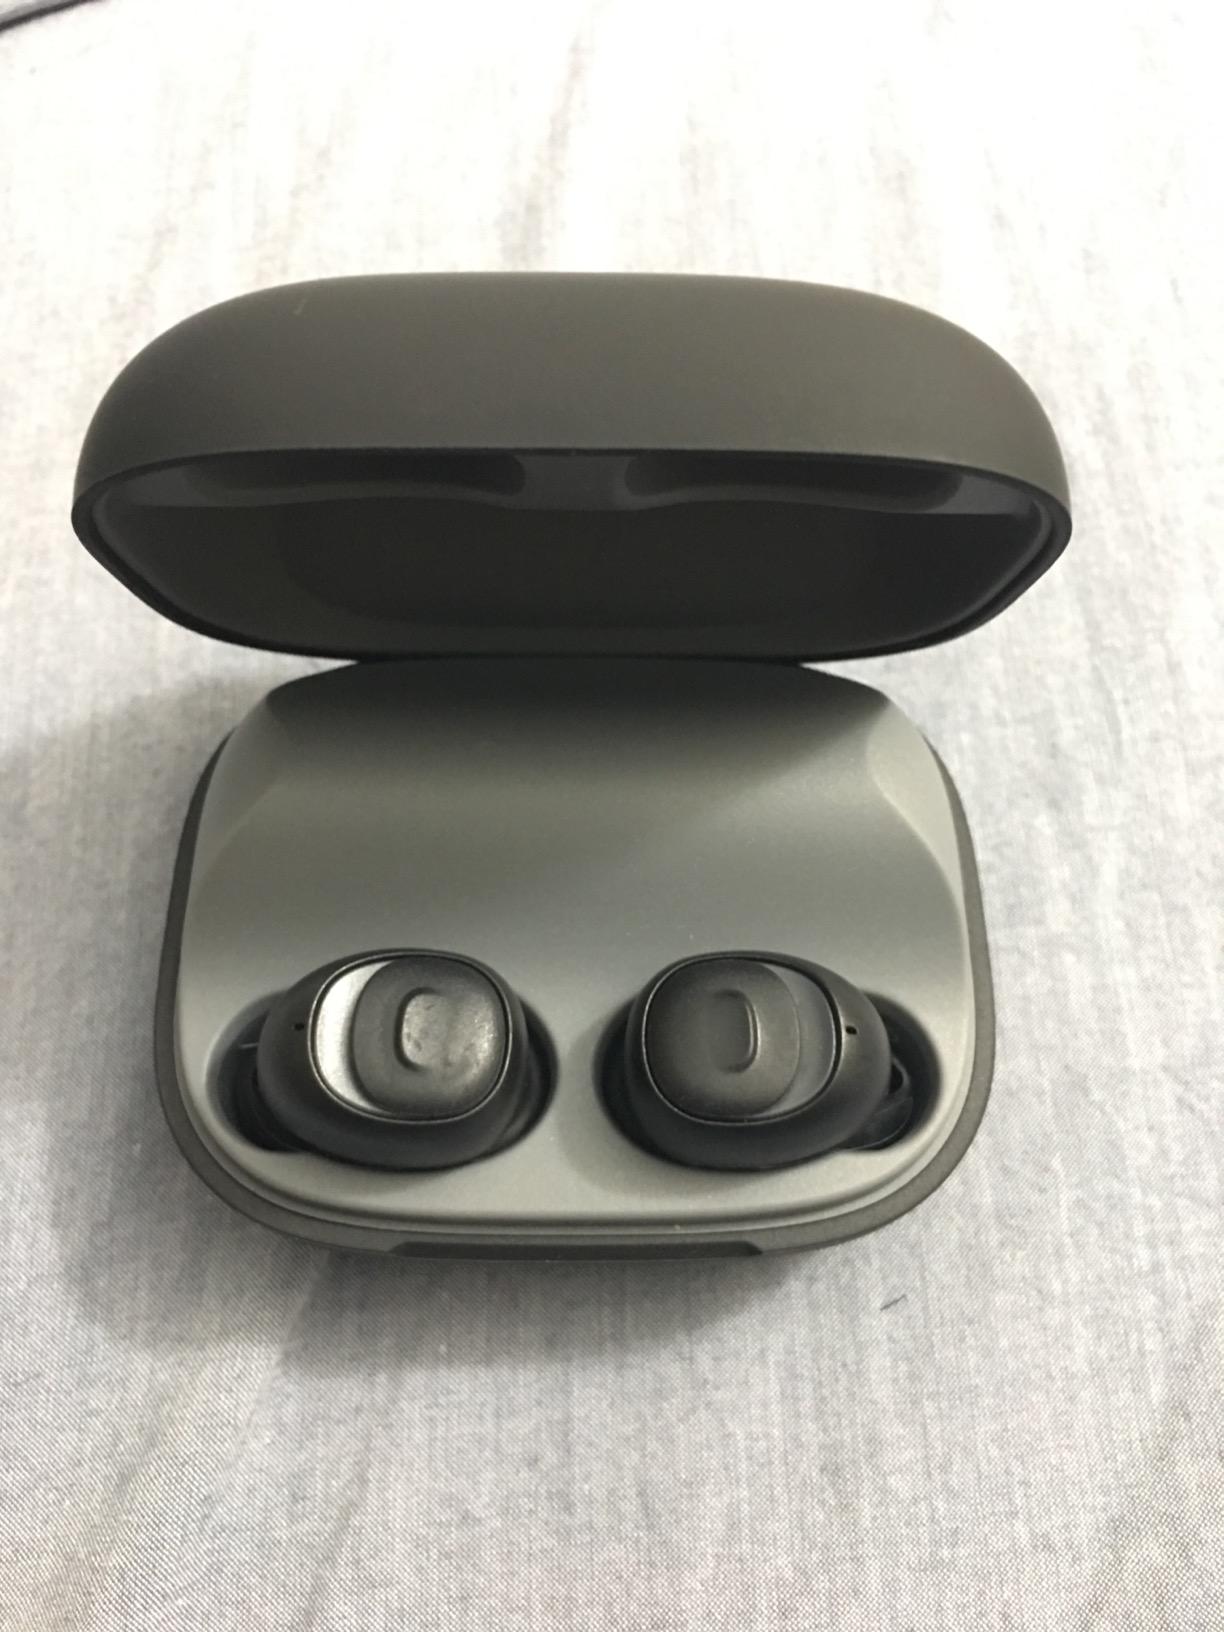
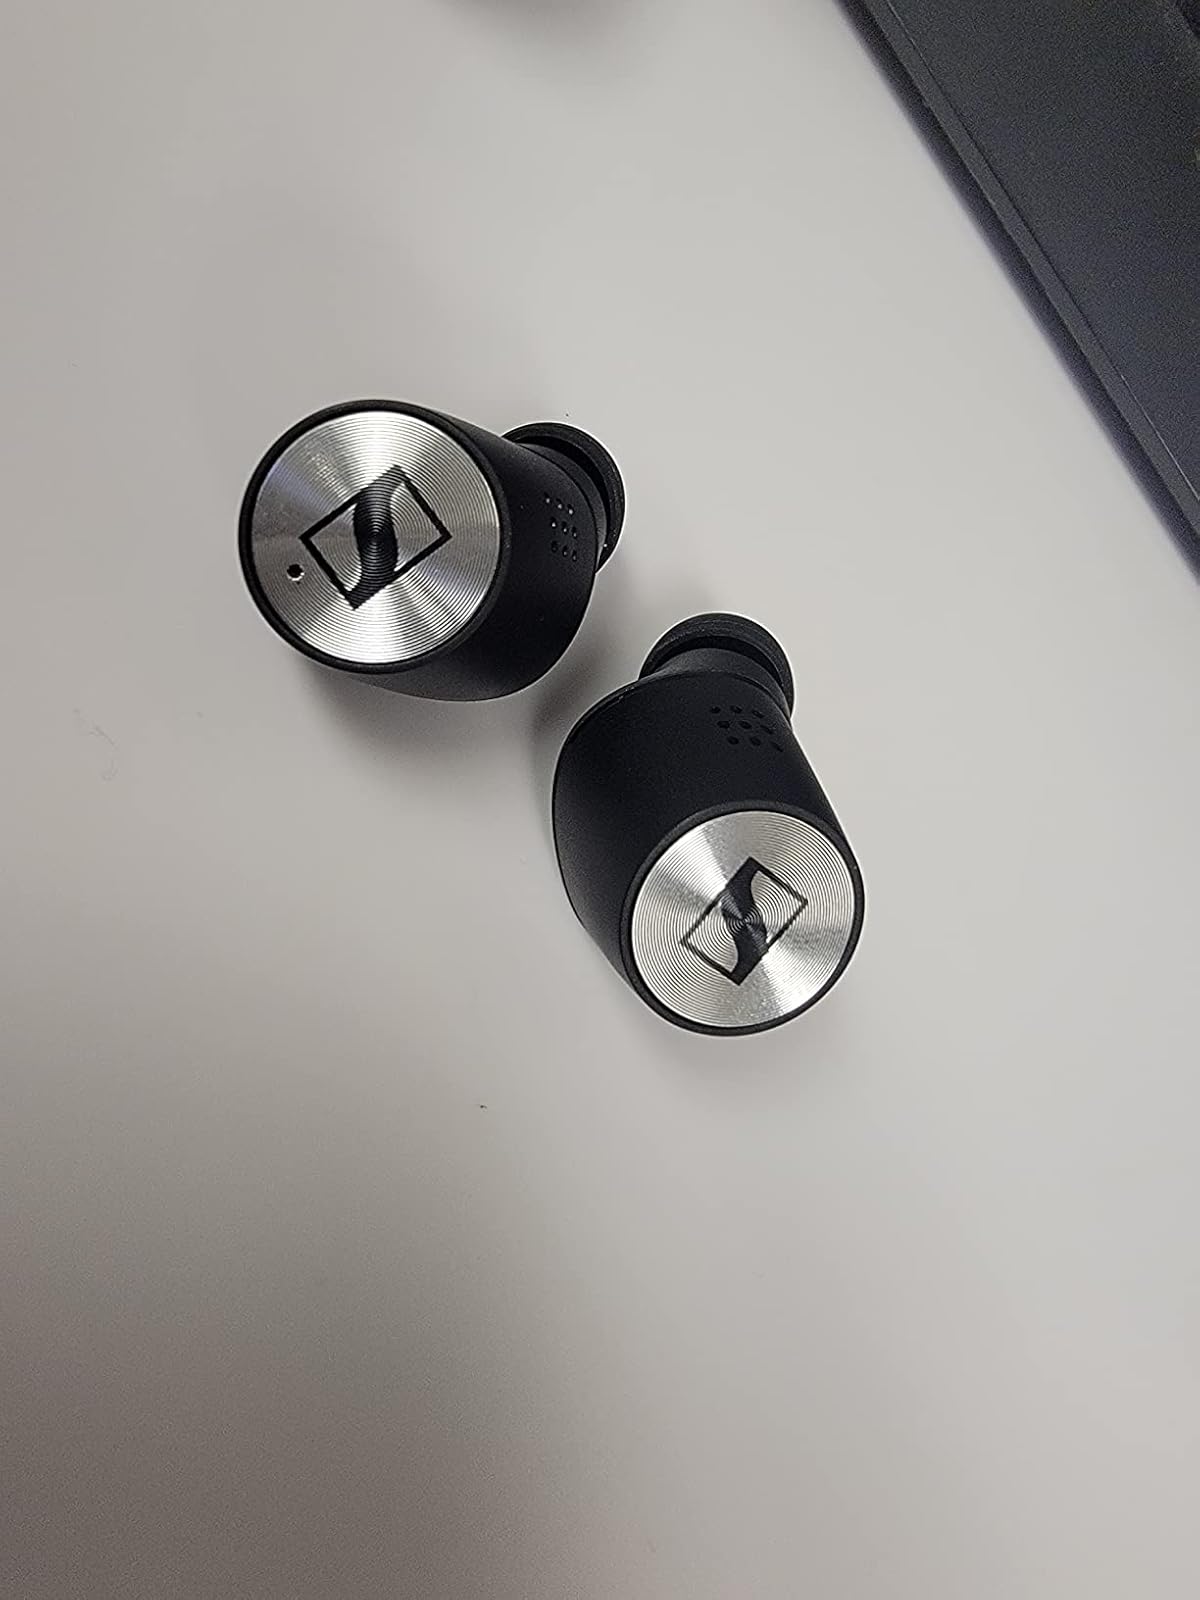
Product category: earbuds
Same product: no